University of Michigan Institute for Social Research

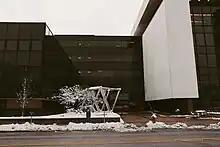
Institute for Social Research in January 2023

The Institute for Social Research (ISR) is the largest academic social research and survey organization in the world, established in 1949. ISR includes more than 300 scientists from a variety of academic disciplines – including political science, psychology, sociology, economics, demography, history, anthropology, and statistics. The institute is a unit that houses five separate but interdependent centers which conduct research and maintain data archives. In 2021, Kathleen Cagney became the first woman in its history to be named Director of the institute.